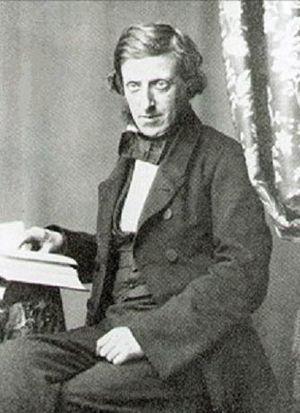
Frederick Scott Archer est un photographe britannique né à Bishop's Stortford dans le comté d'Hertfordshire, inventeur du procédé photographique appelé collodion humide.